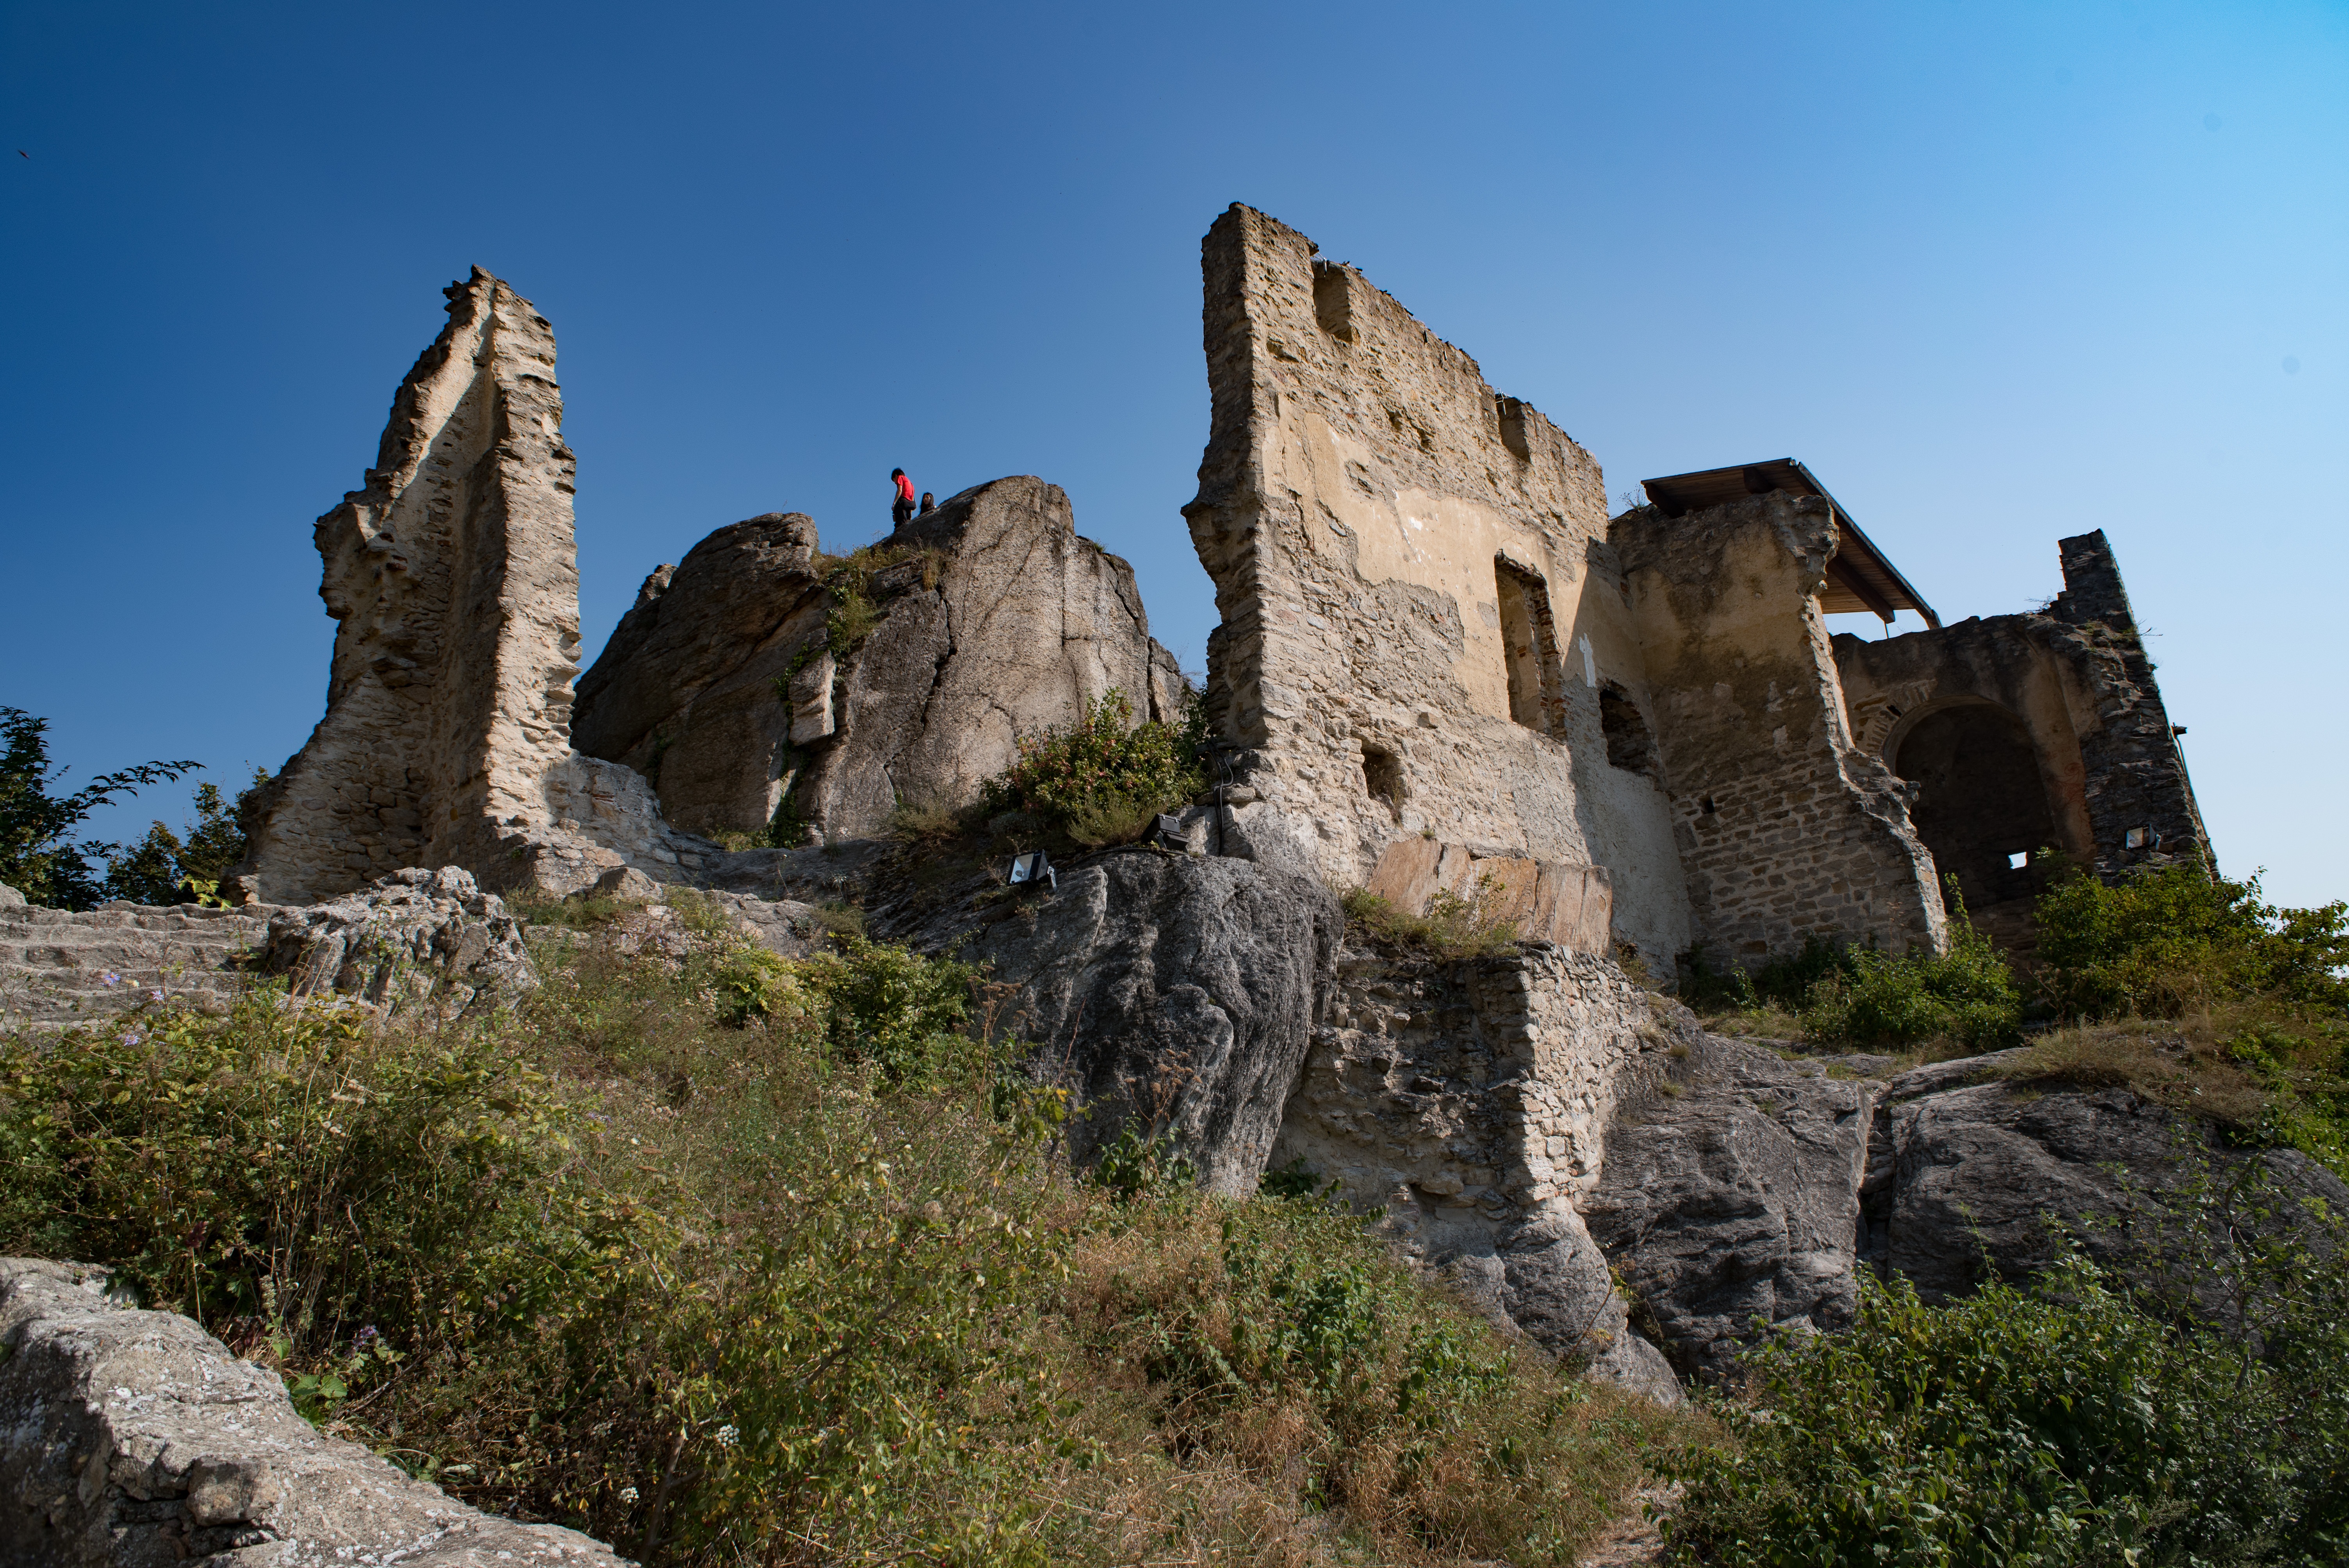
rock, architecture, building, chateau, old, wall, formation, castle, fortification, ruin, terrain, stones, ruins, dilapidated, monastery, historically, masonry, break up, durnstein, ancient history